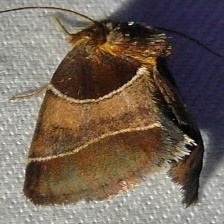
Species: ARCIGERA FLOWER MOTH